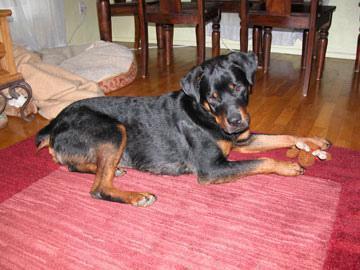
Rottweiler